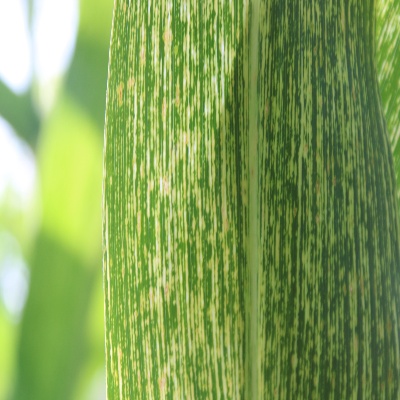
Crop: Maize
Condition: streak virus